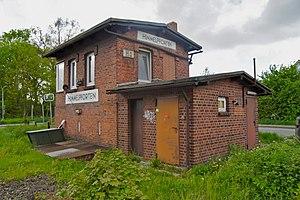
Portes des cieux, Allemagne: Maison du garde-barrière